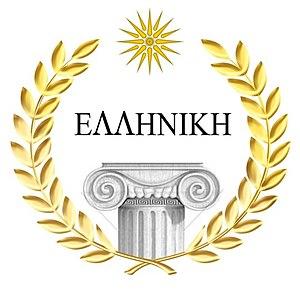
L’hellénisme est la résurgence contemporaine de la religion grecque antique interdite par l'empereur Théodose en 392 et 393. Il s'intègre dans la mouvance du néopaganisme. Il se nomme aussi « Hellenismos », « Religion grecque » ou « paganisme hellénique », parfois « Culte des Douze Dieux » - en grec « Dodekatheismos ».